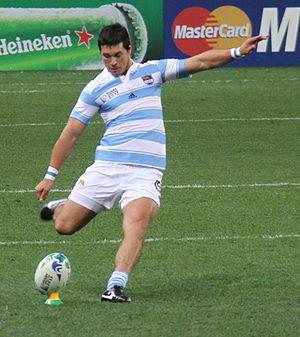
Martín Rodríguez Gurruchaga, né le 4 décembre 1985 à Santa Fe, est un joueur de rugby à XV international argentin. Il évolue au poste d'arrière ou de centre.